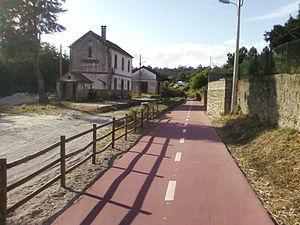
Viseu est une ville du Portugal, chef-lieu du district de Viseu dans la région Centre. Avec 25 freguesias, la municipalité de Viseu regroupe 99 274 habitants, dont 60 000 dans l'agglomération, sur un vaste territoire de 507,1 km². Viseu est également siège du diocèse et de la comarque, et regroupe de nombreuses administrations locales.